Blue Moon Odom

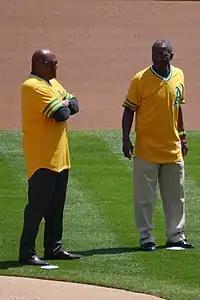
Vida Blue (left) and Odom (right) at the Oakland Athletics' 1973 World Series reunion

An excellent athlete, Odom was used 105 times as a pinch-runner. He also wielded a strong bat (for a pitcher), hitting twelve home runs with a .195 career batting average. Odom had a 3–1 career record in the post-season with a 1.13 ERA and 27 strikeouts.